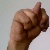
The image shows a hand gesture representing the letter 'N' in Indian Sign Language.